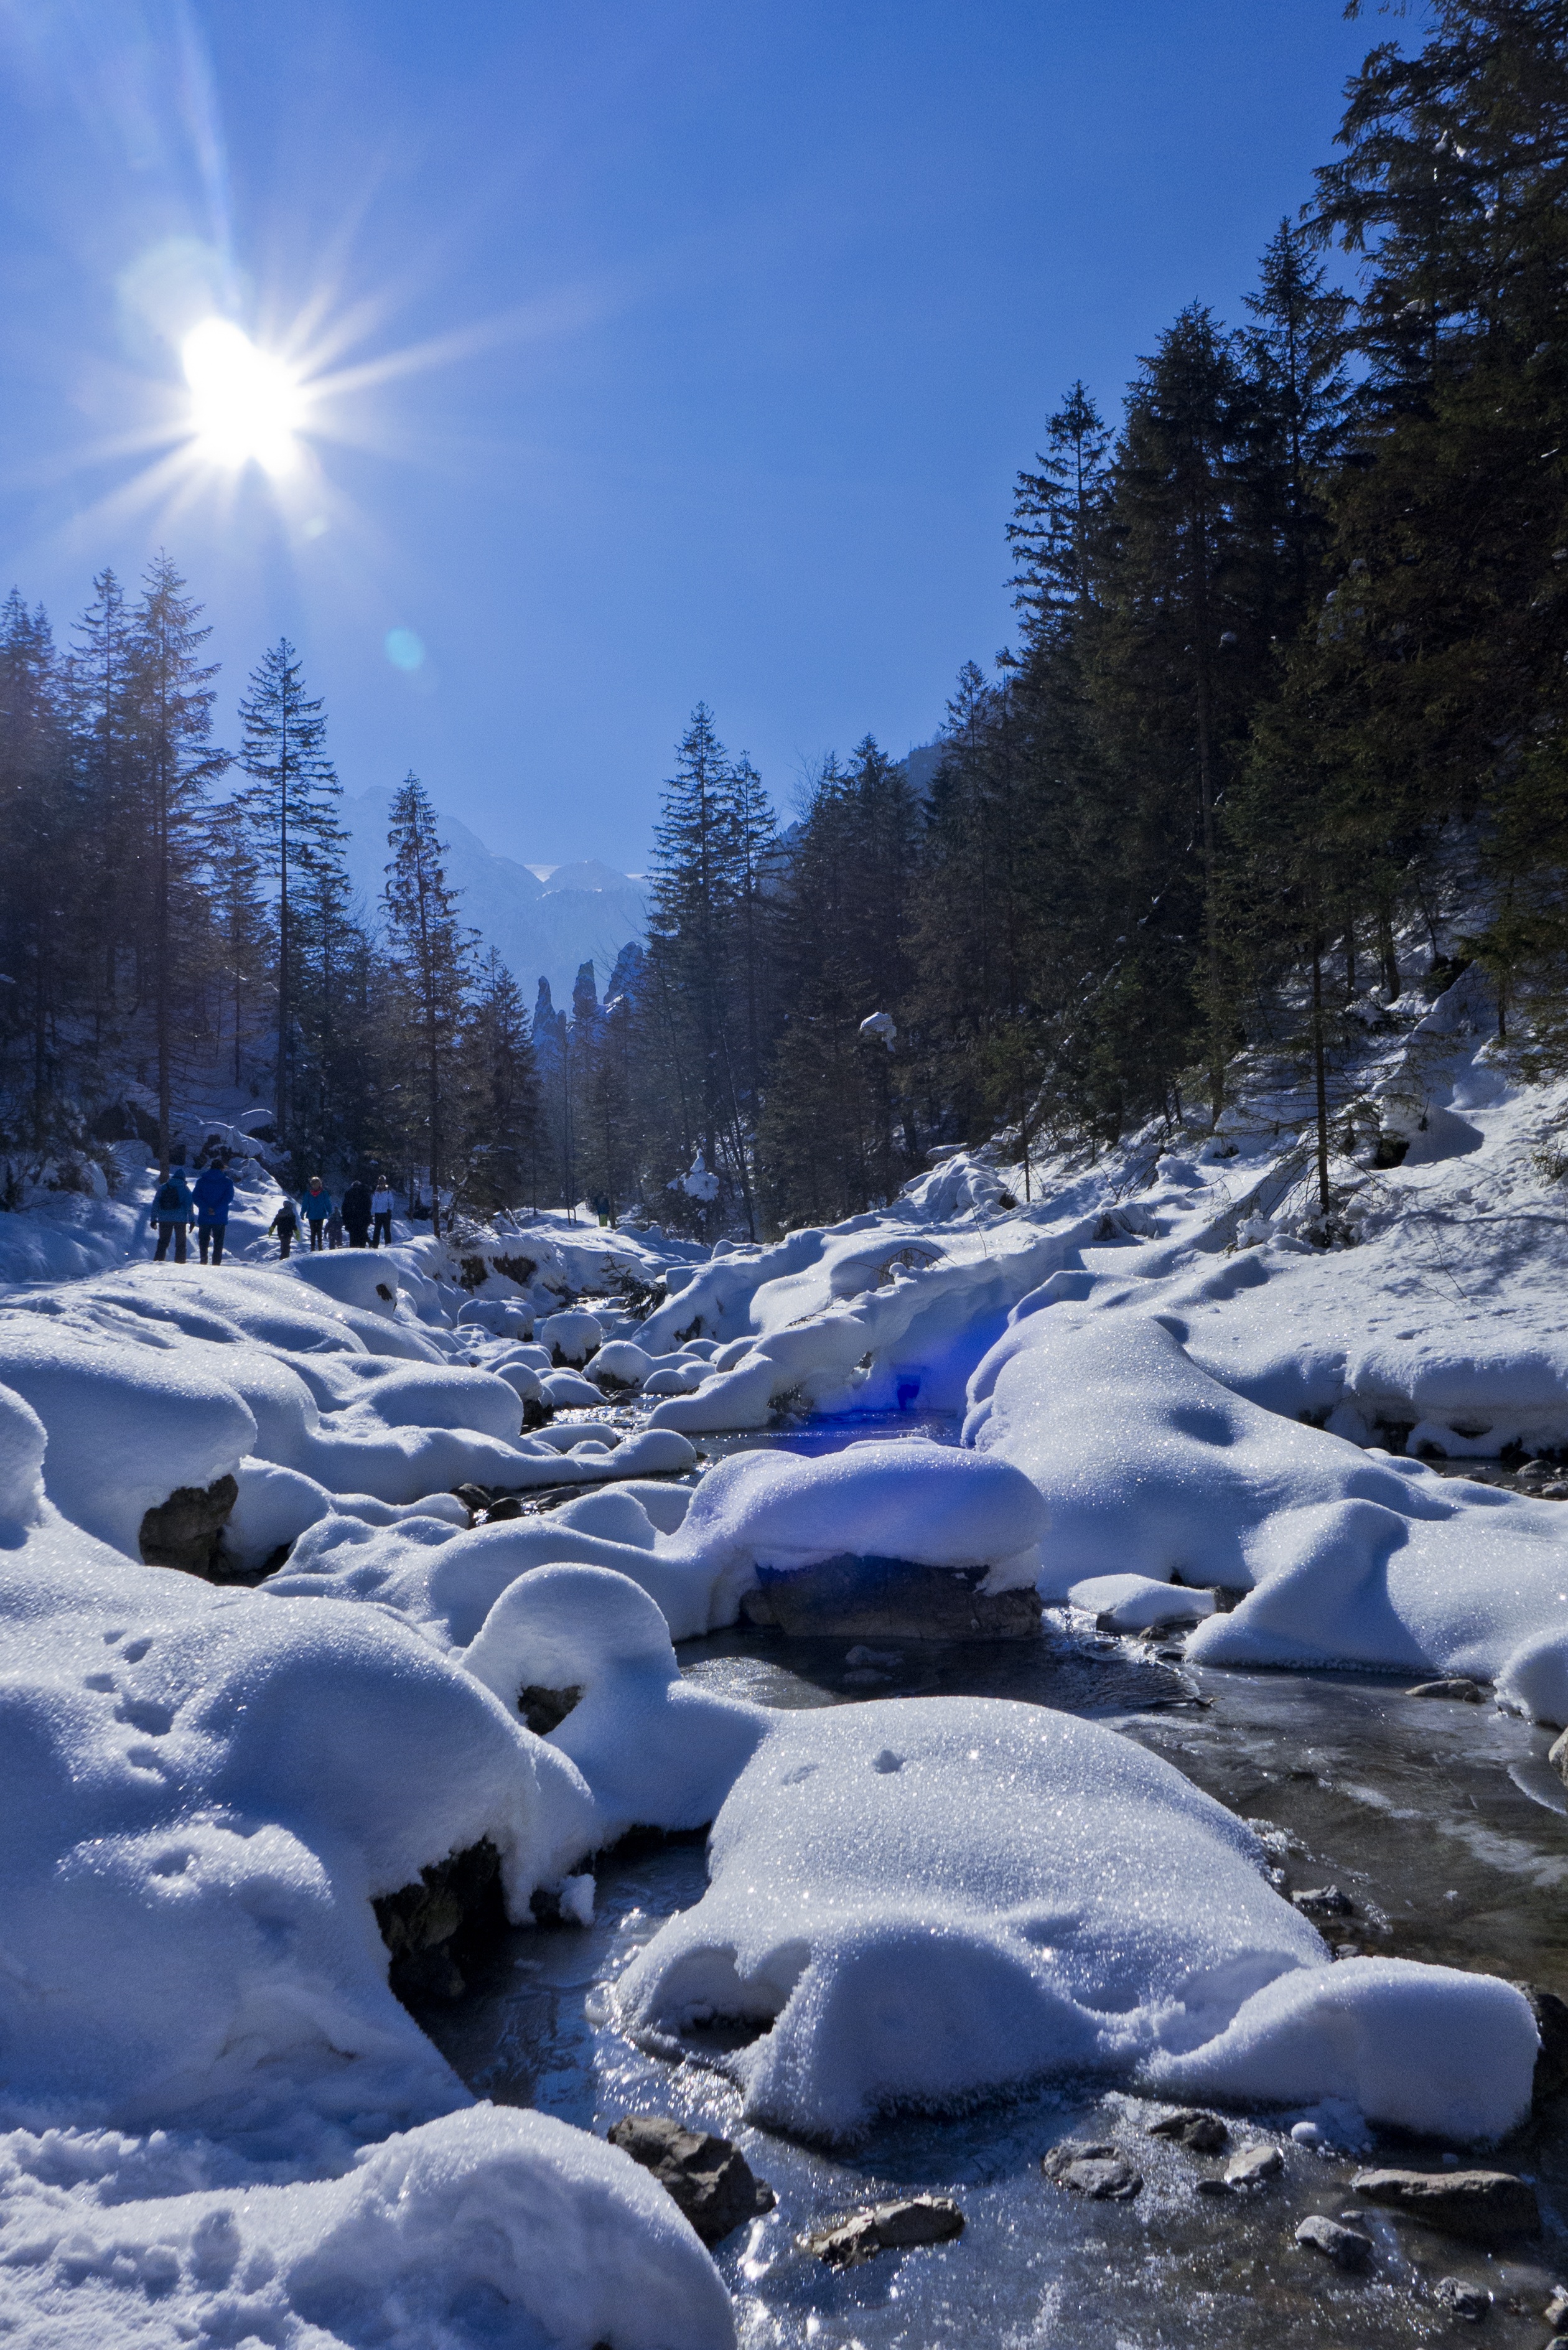
landscape, mountain, snow, winter, view, river, mountain range, ice, weather, season, mountains, torrent, tatry, freezing